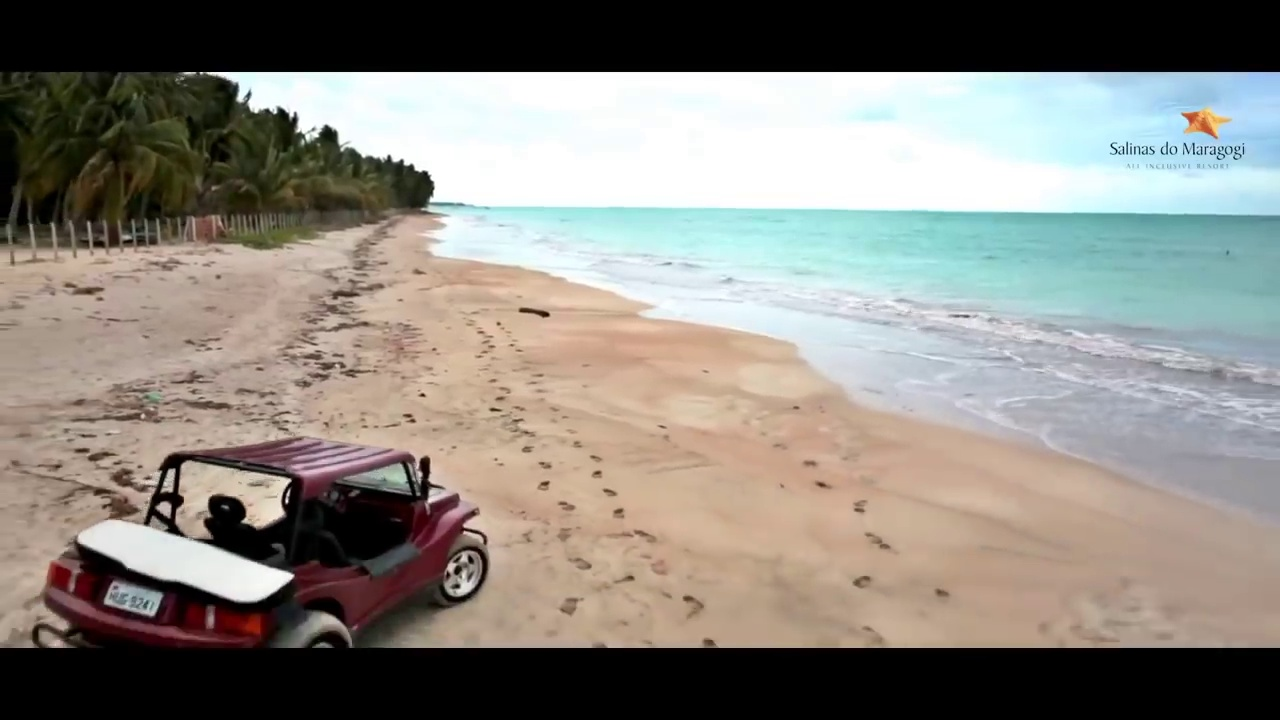
Fire: no
Smoke: no